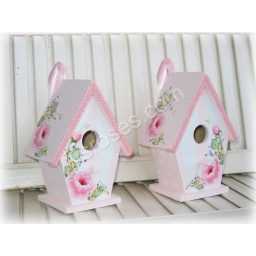
hp roses bird house by vsroses